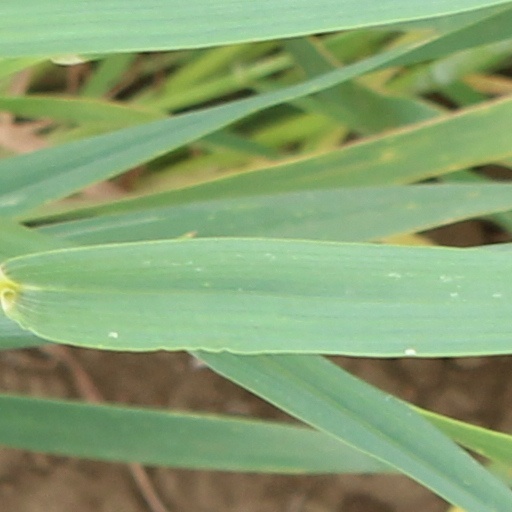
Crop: wheat